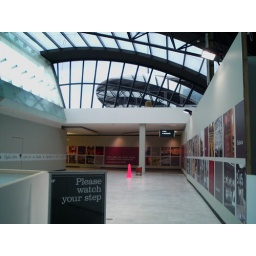
that's the $35 million glass roof over the 'entertainment' area